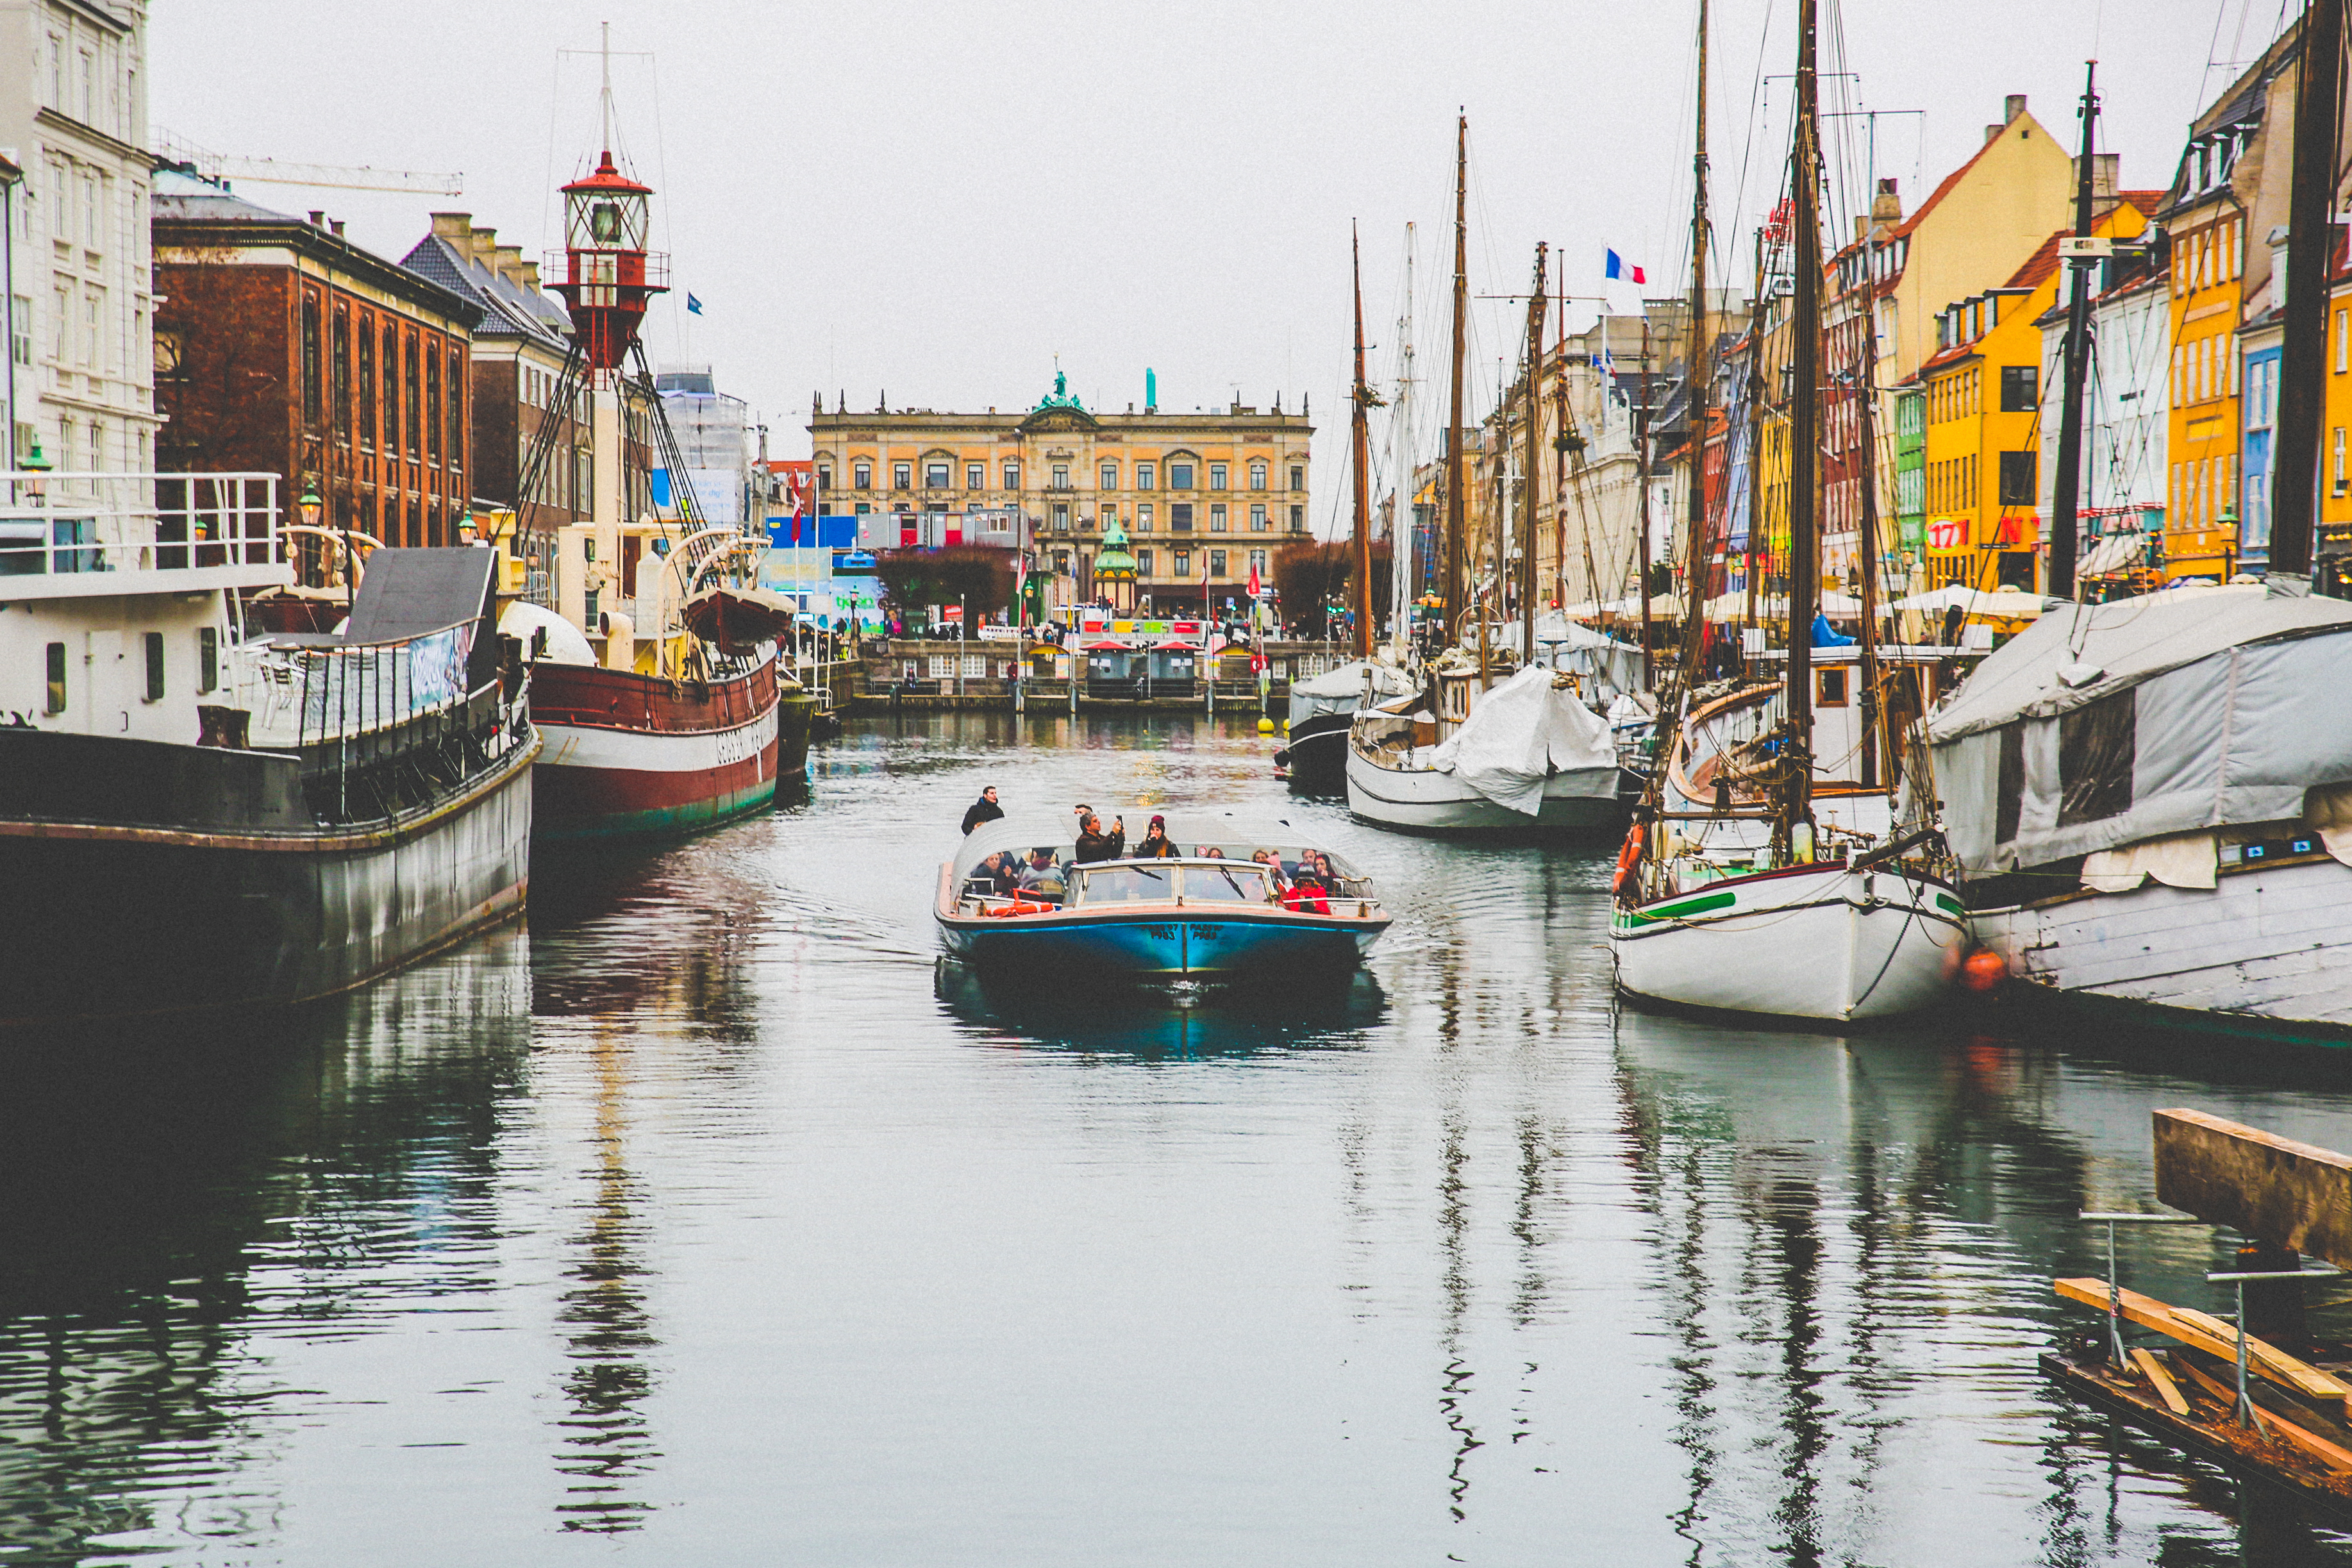
sea, boat, town, river, canal, village, vehicle, harbor, port, waterway, channel, watercraft